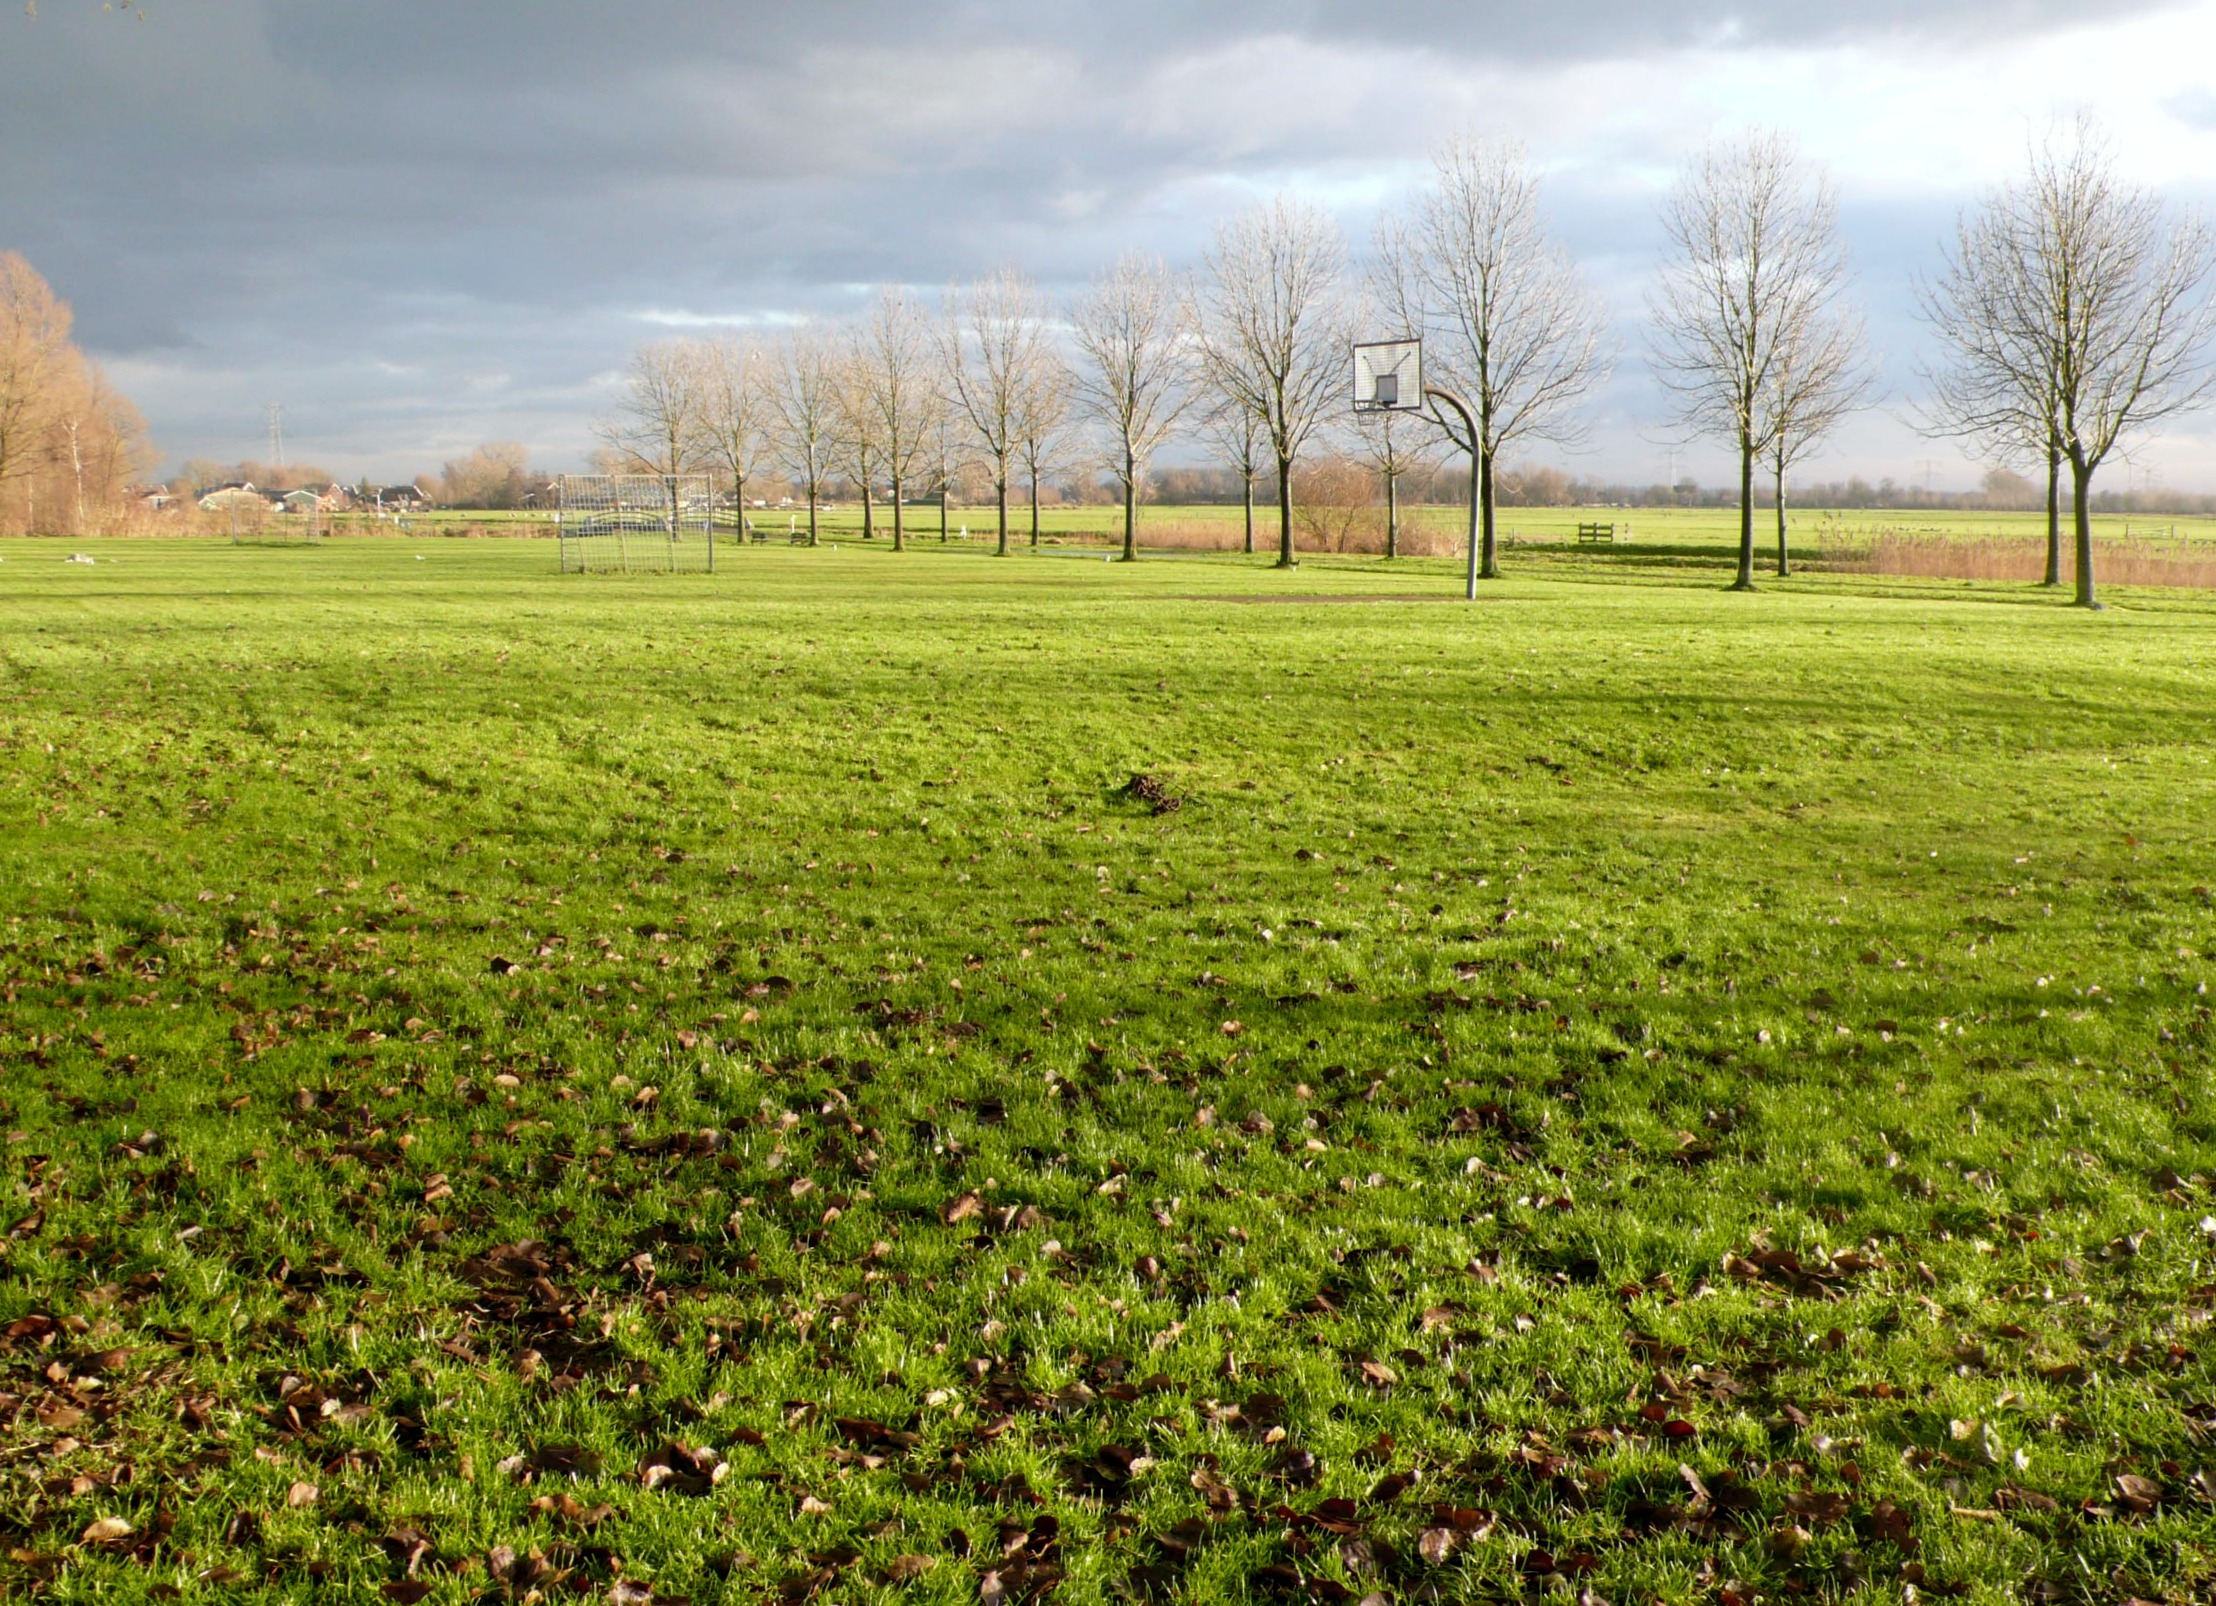
landscape, tree, grass, plant, sun, field, farm, lawn, meadow, prairie, sunlight, flower, solitude, green, crop, pasture, space, soil, agriculture, plain, grassland, shrub, plantation, habitat, rural area, paddy field, natural environment, grass family